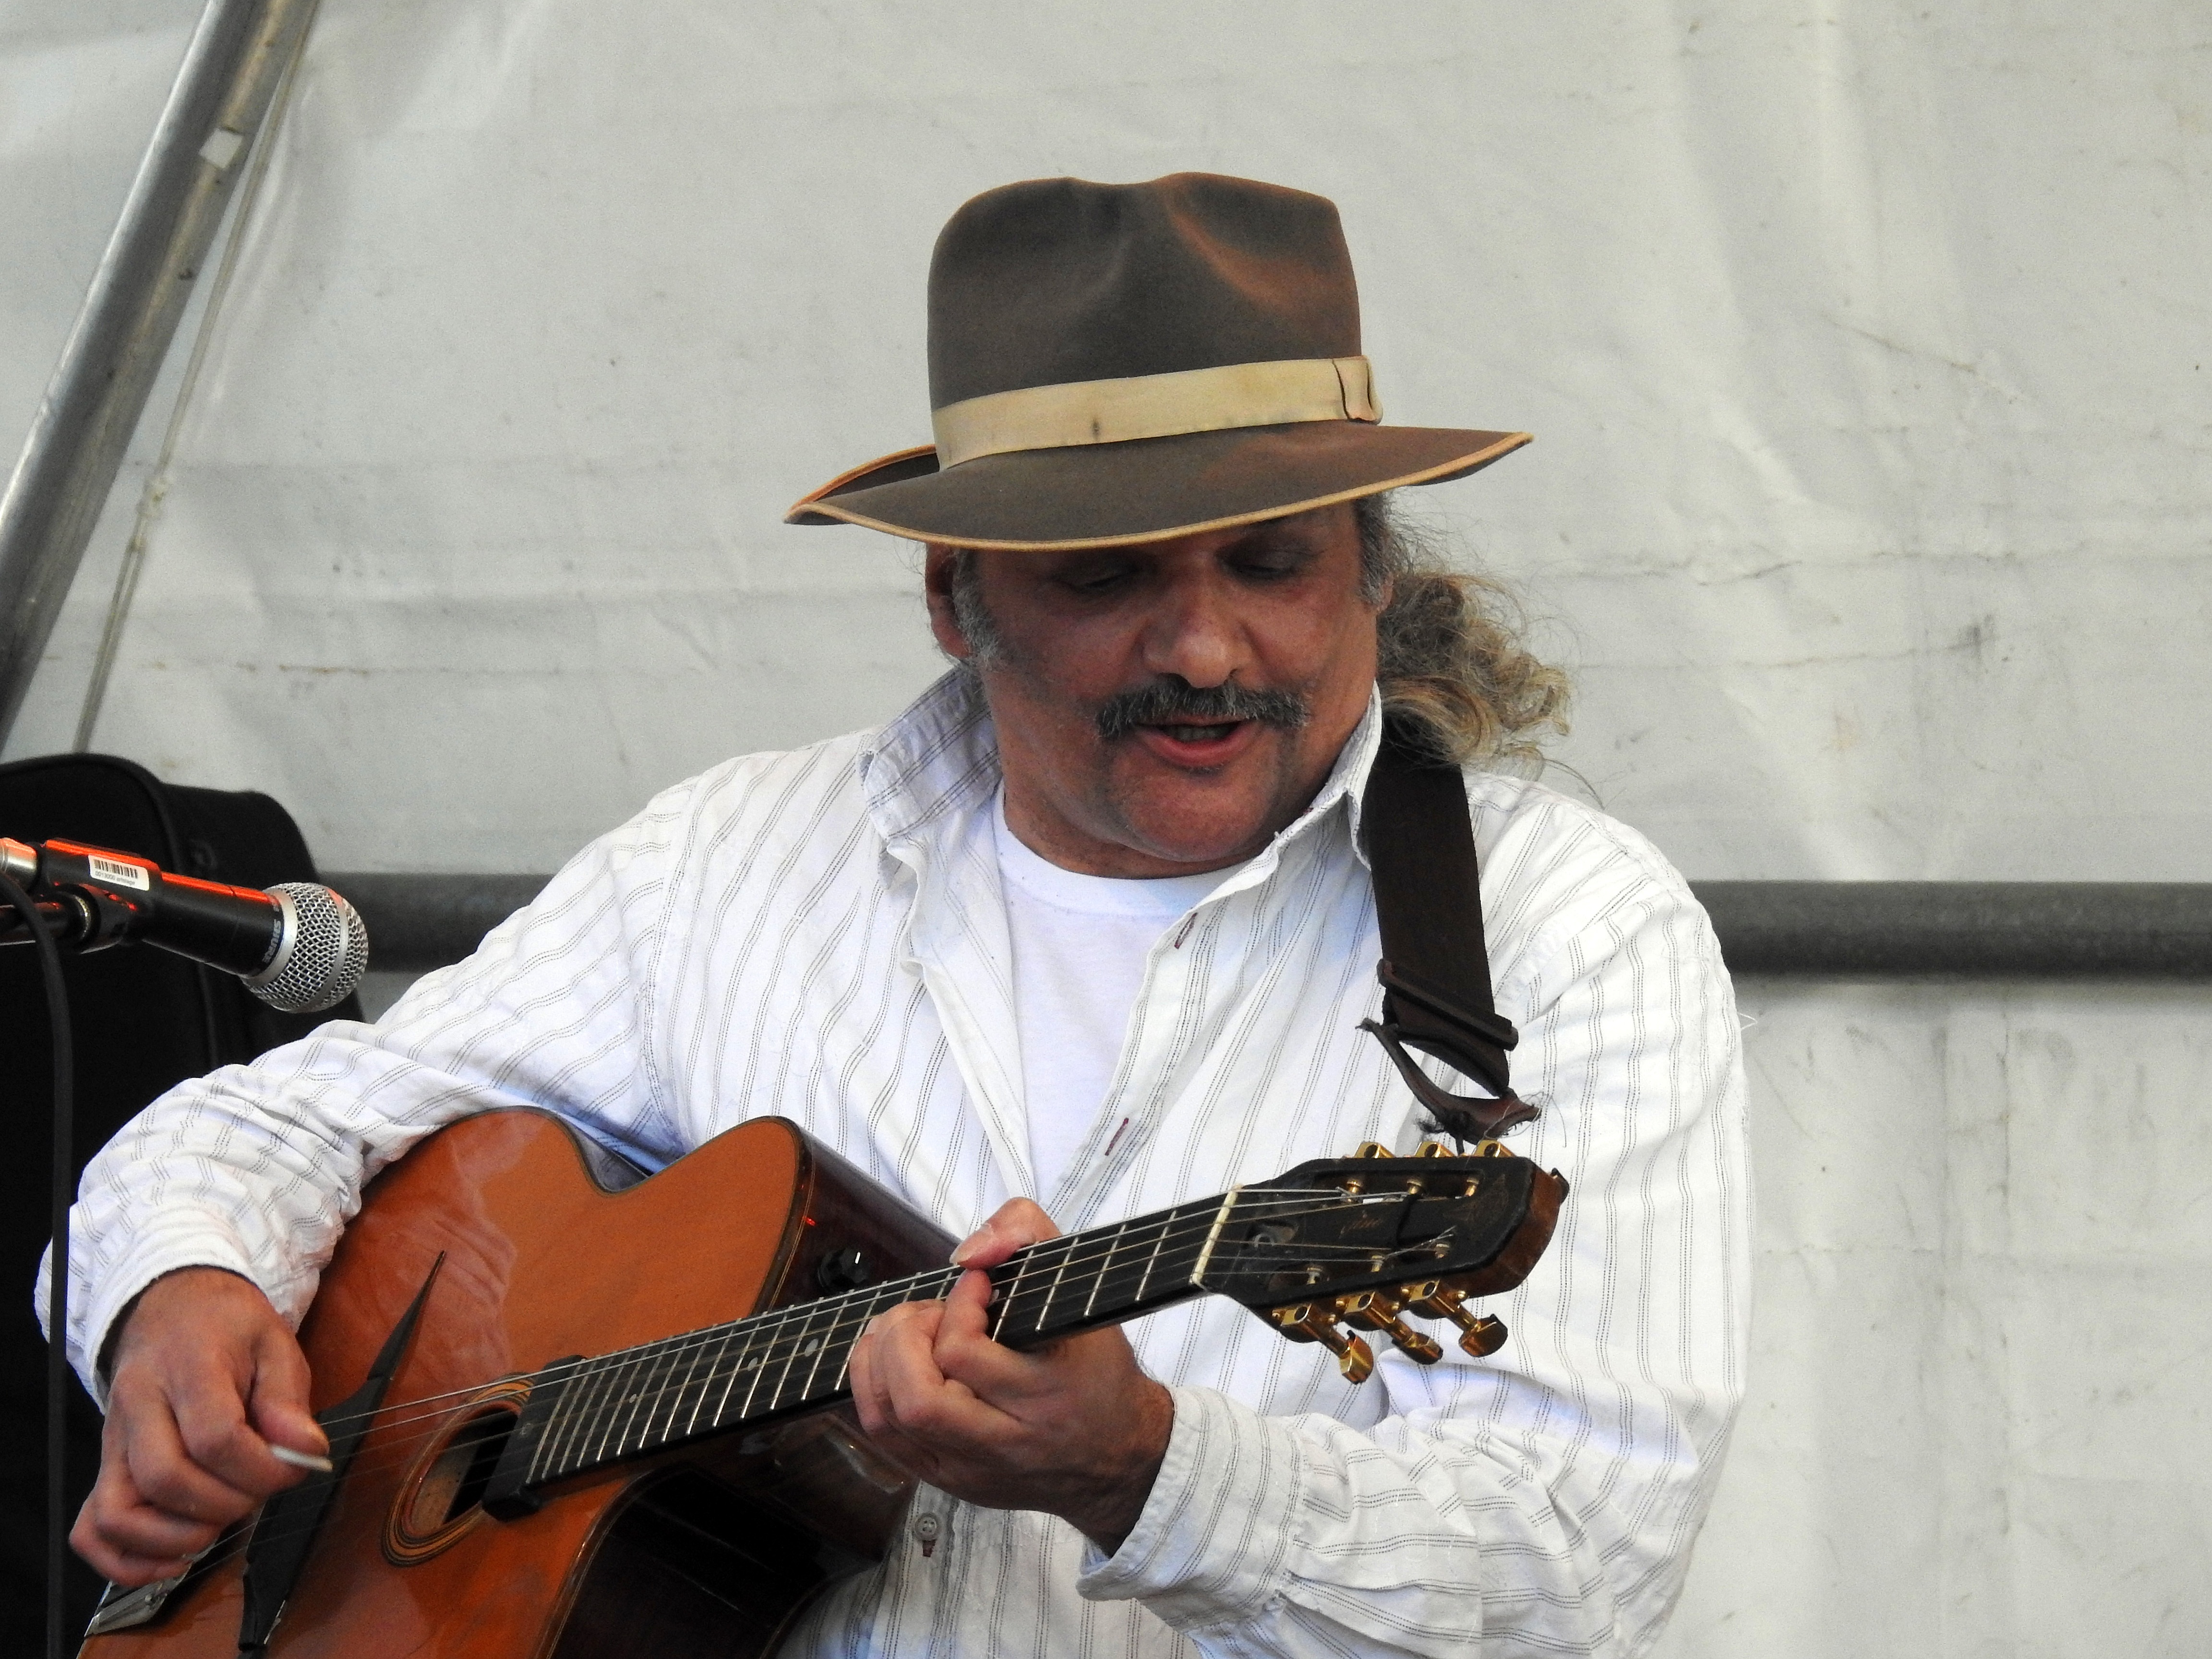
person, music, guitar, instrument, musician, musical instrument, singing, cowboy, guitarist, entertainment, street musicians, fiddle, string instrument